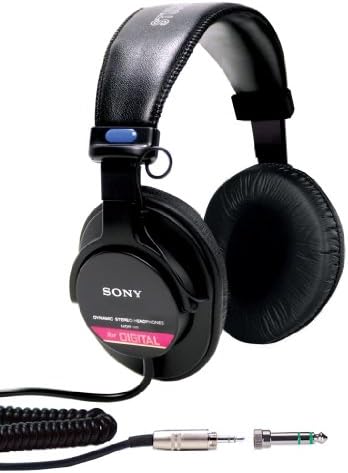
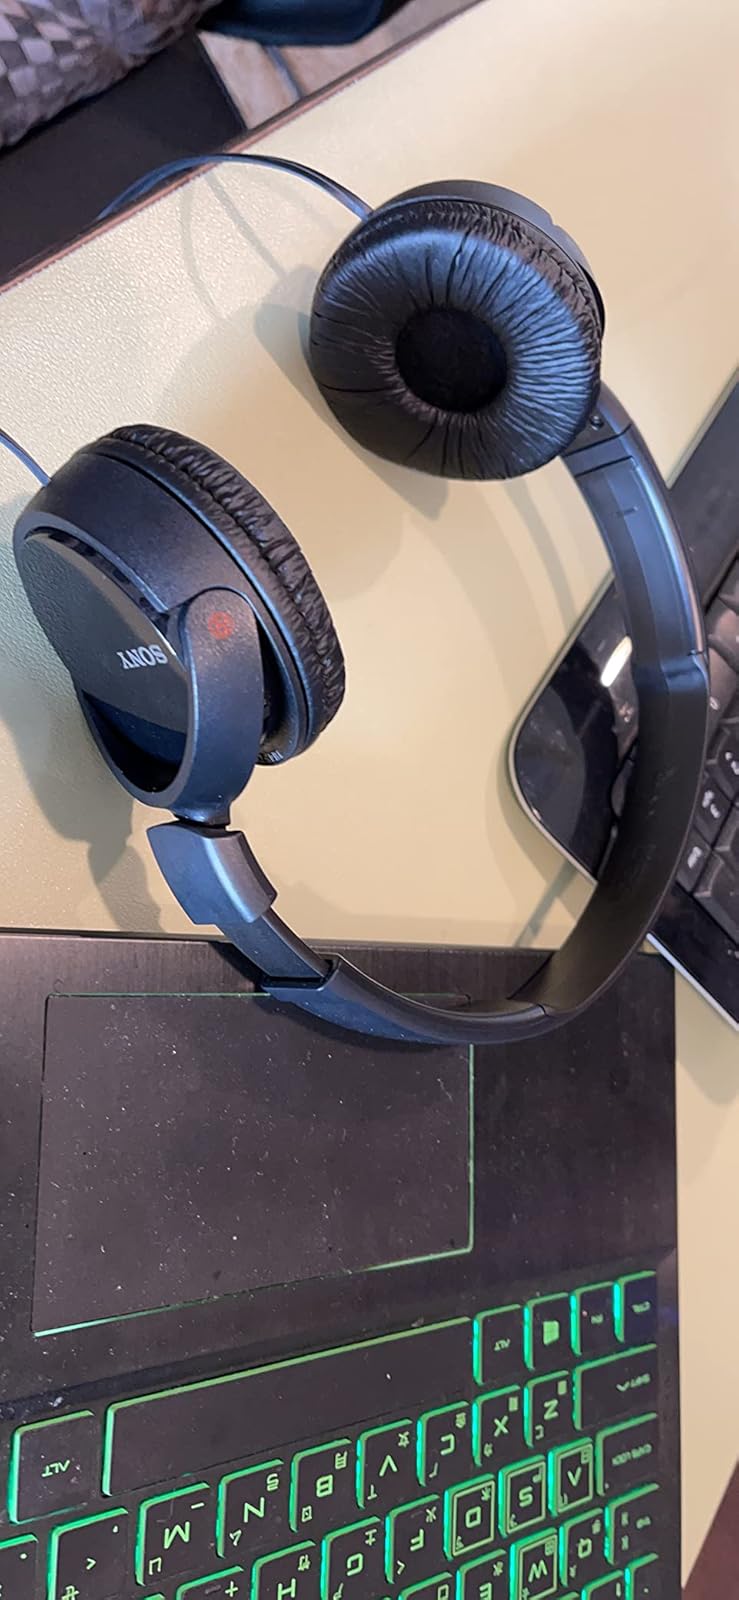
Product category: headphones
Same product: no